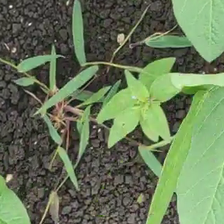
Weed species: Digitaria_SP_(Digitaria Sanguinalis )